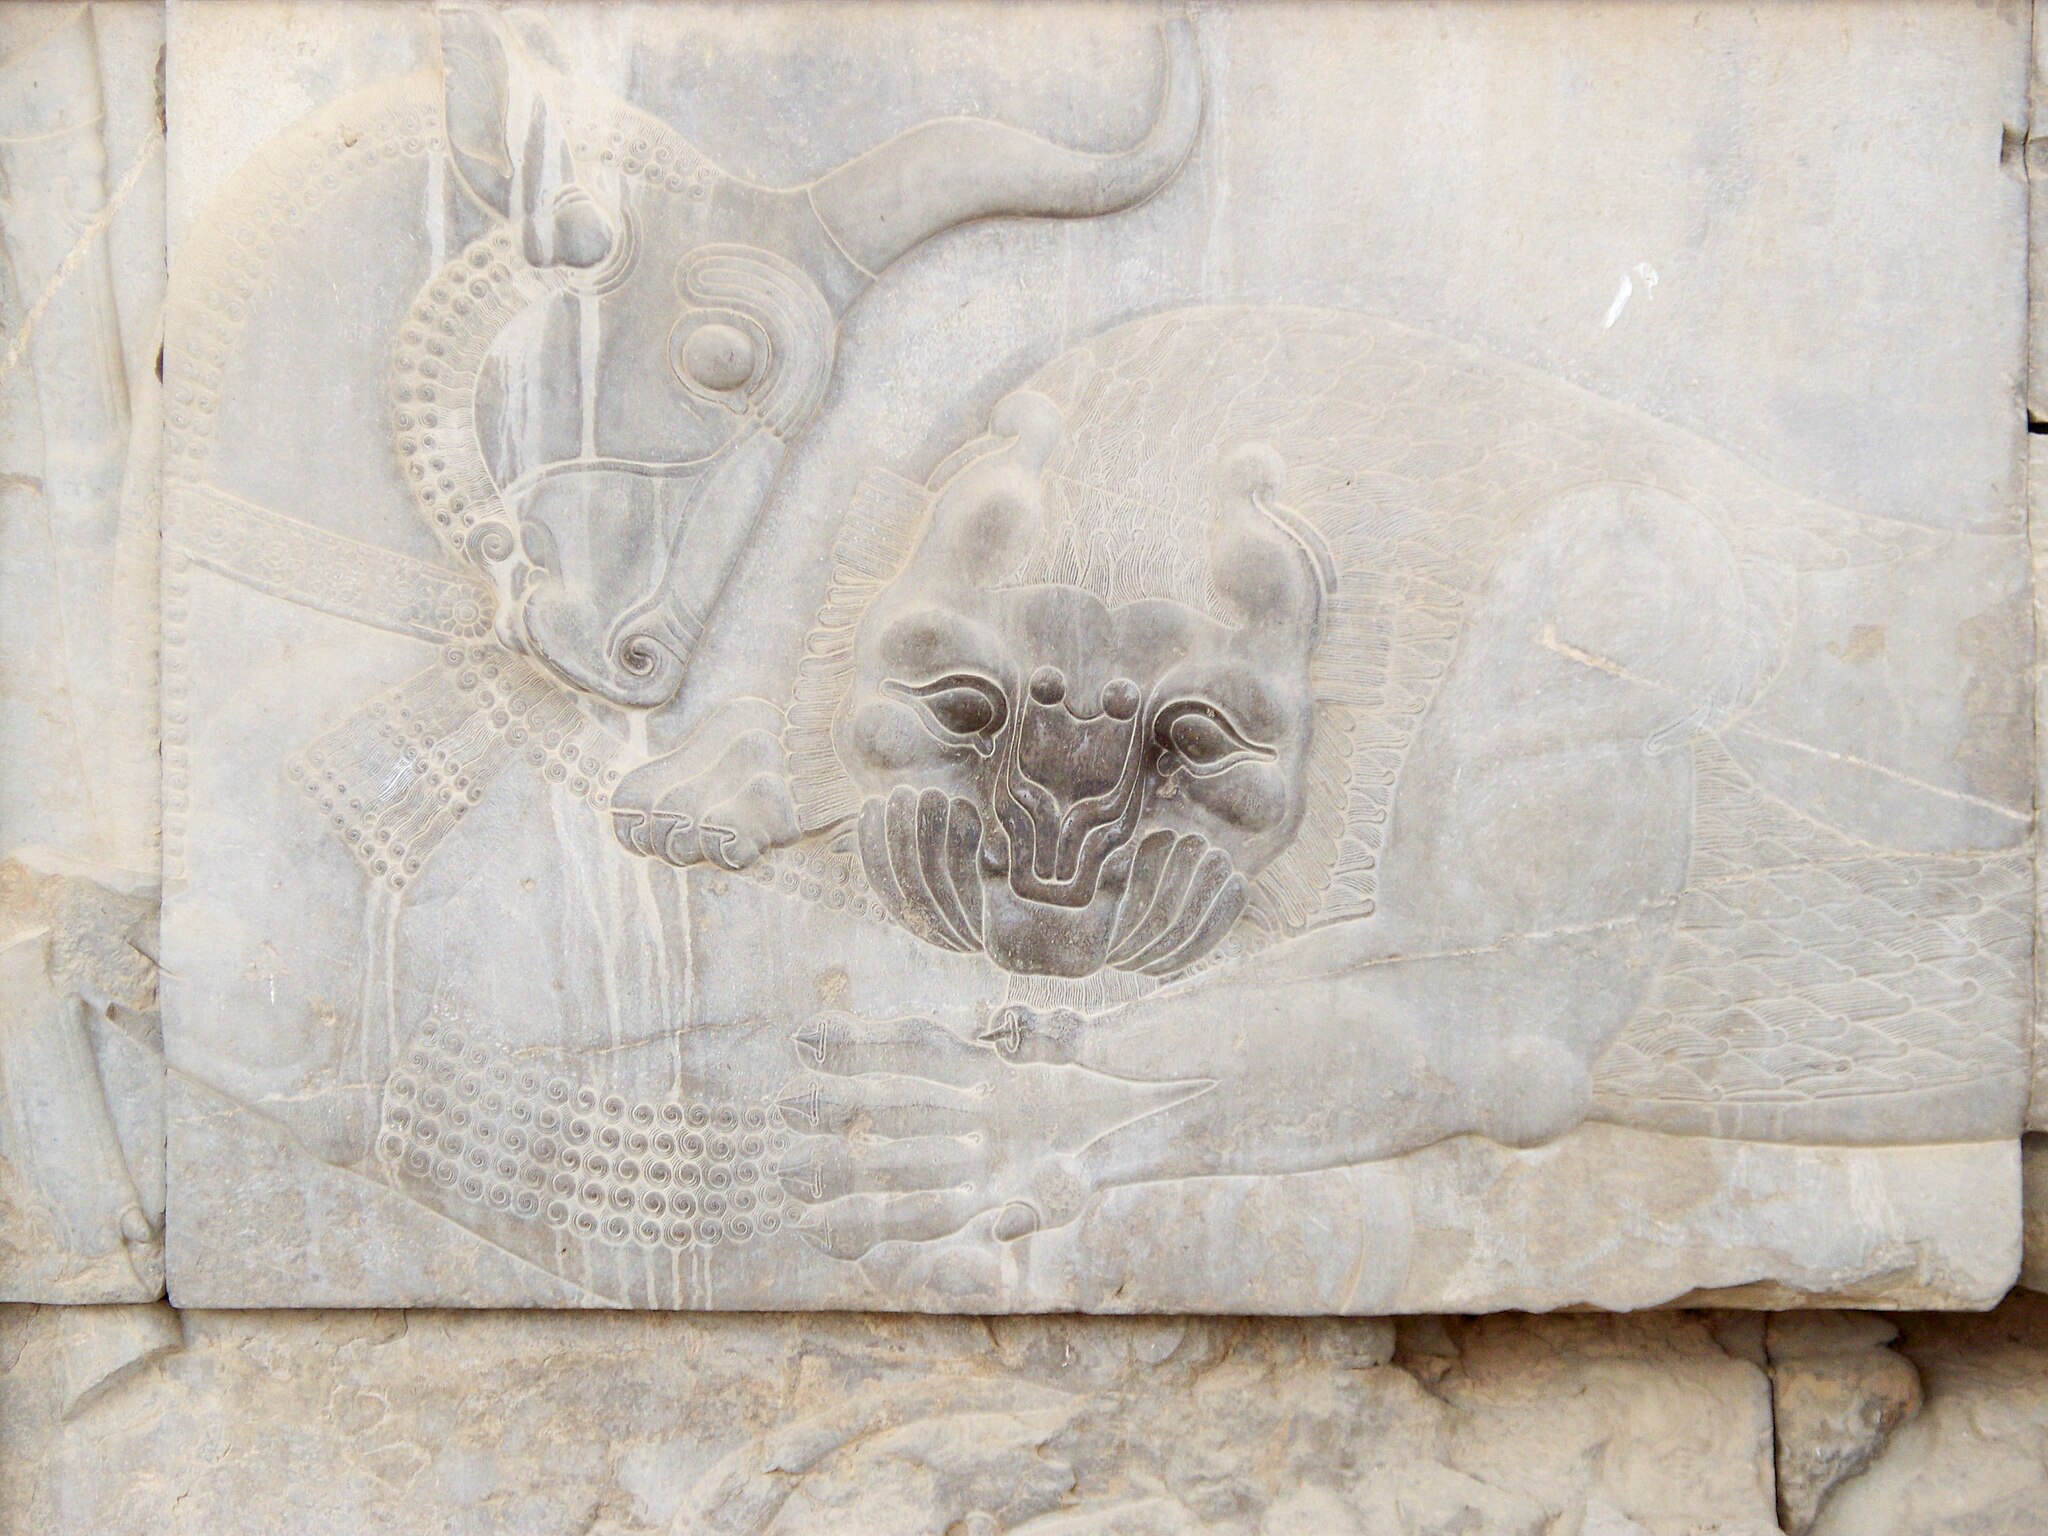
Title: Persepolis, Iran (28701896942)
Description: Are you dreaming of visiting Iran? See Ancient Persepolis? I will be glad to talk about this topic in the messenger www.messenger.com/t/zametki Мечтаешь посетить Иран? Увидеть Древний Персеполис? Буду рад пообщаться на эту тему в мессенжере www.messenger.com/t/zametki
Date: 2008-01-01 12:17
Categories: Flickr images reviewed by FlickreviewR 2, 2008 in Persepolis, Lion attacking a bull, Persepolis, Northern staircase of Tripylon, Photographs by Sasha India